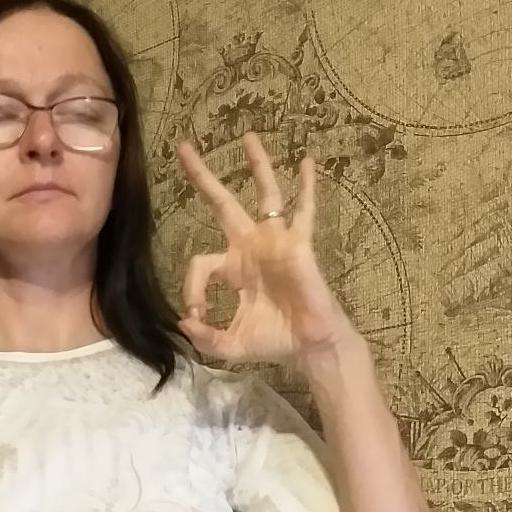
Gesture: ok